Astor Library

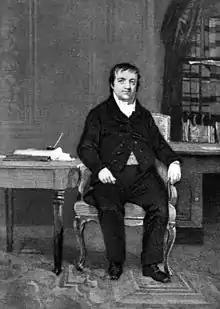
John Jacob Astor, an engraving based on an 1864 portrait by Alonzo Chappell

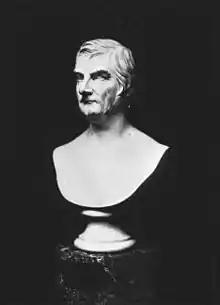
John Jacob Astor, a marble bust owned by the NYPL

In 1836, ill health had obligated Joseph Cogswell to abandon his teaching career and enter the family of Samuel Ward, a New York banker. Three of Ward's sons had been pupils at Round Hill School which Cogswell had administered. Ward introduced Cogswell to John Jacob Astor, who by then was in his 70s and had been retired for about 10 years. As the richest citizen of the United States, German-born Astor was considering what sort of testimonial he should leave to his adopted country.